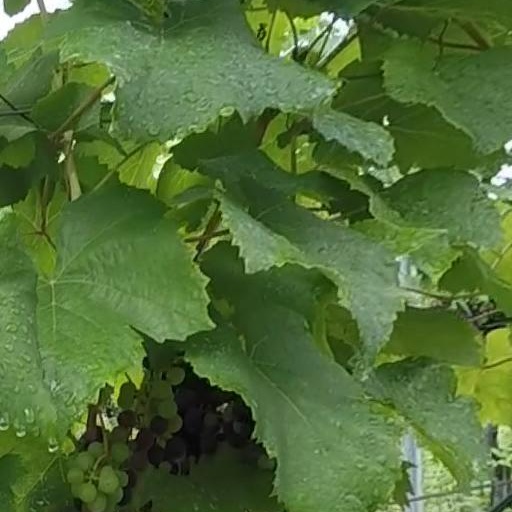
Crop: grape